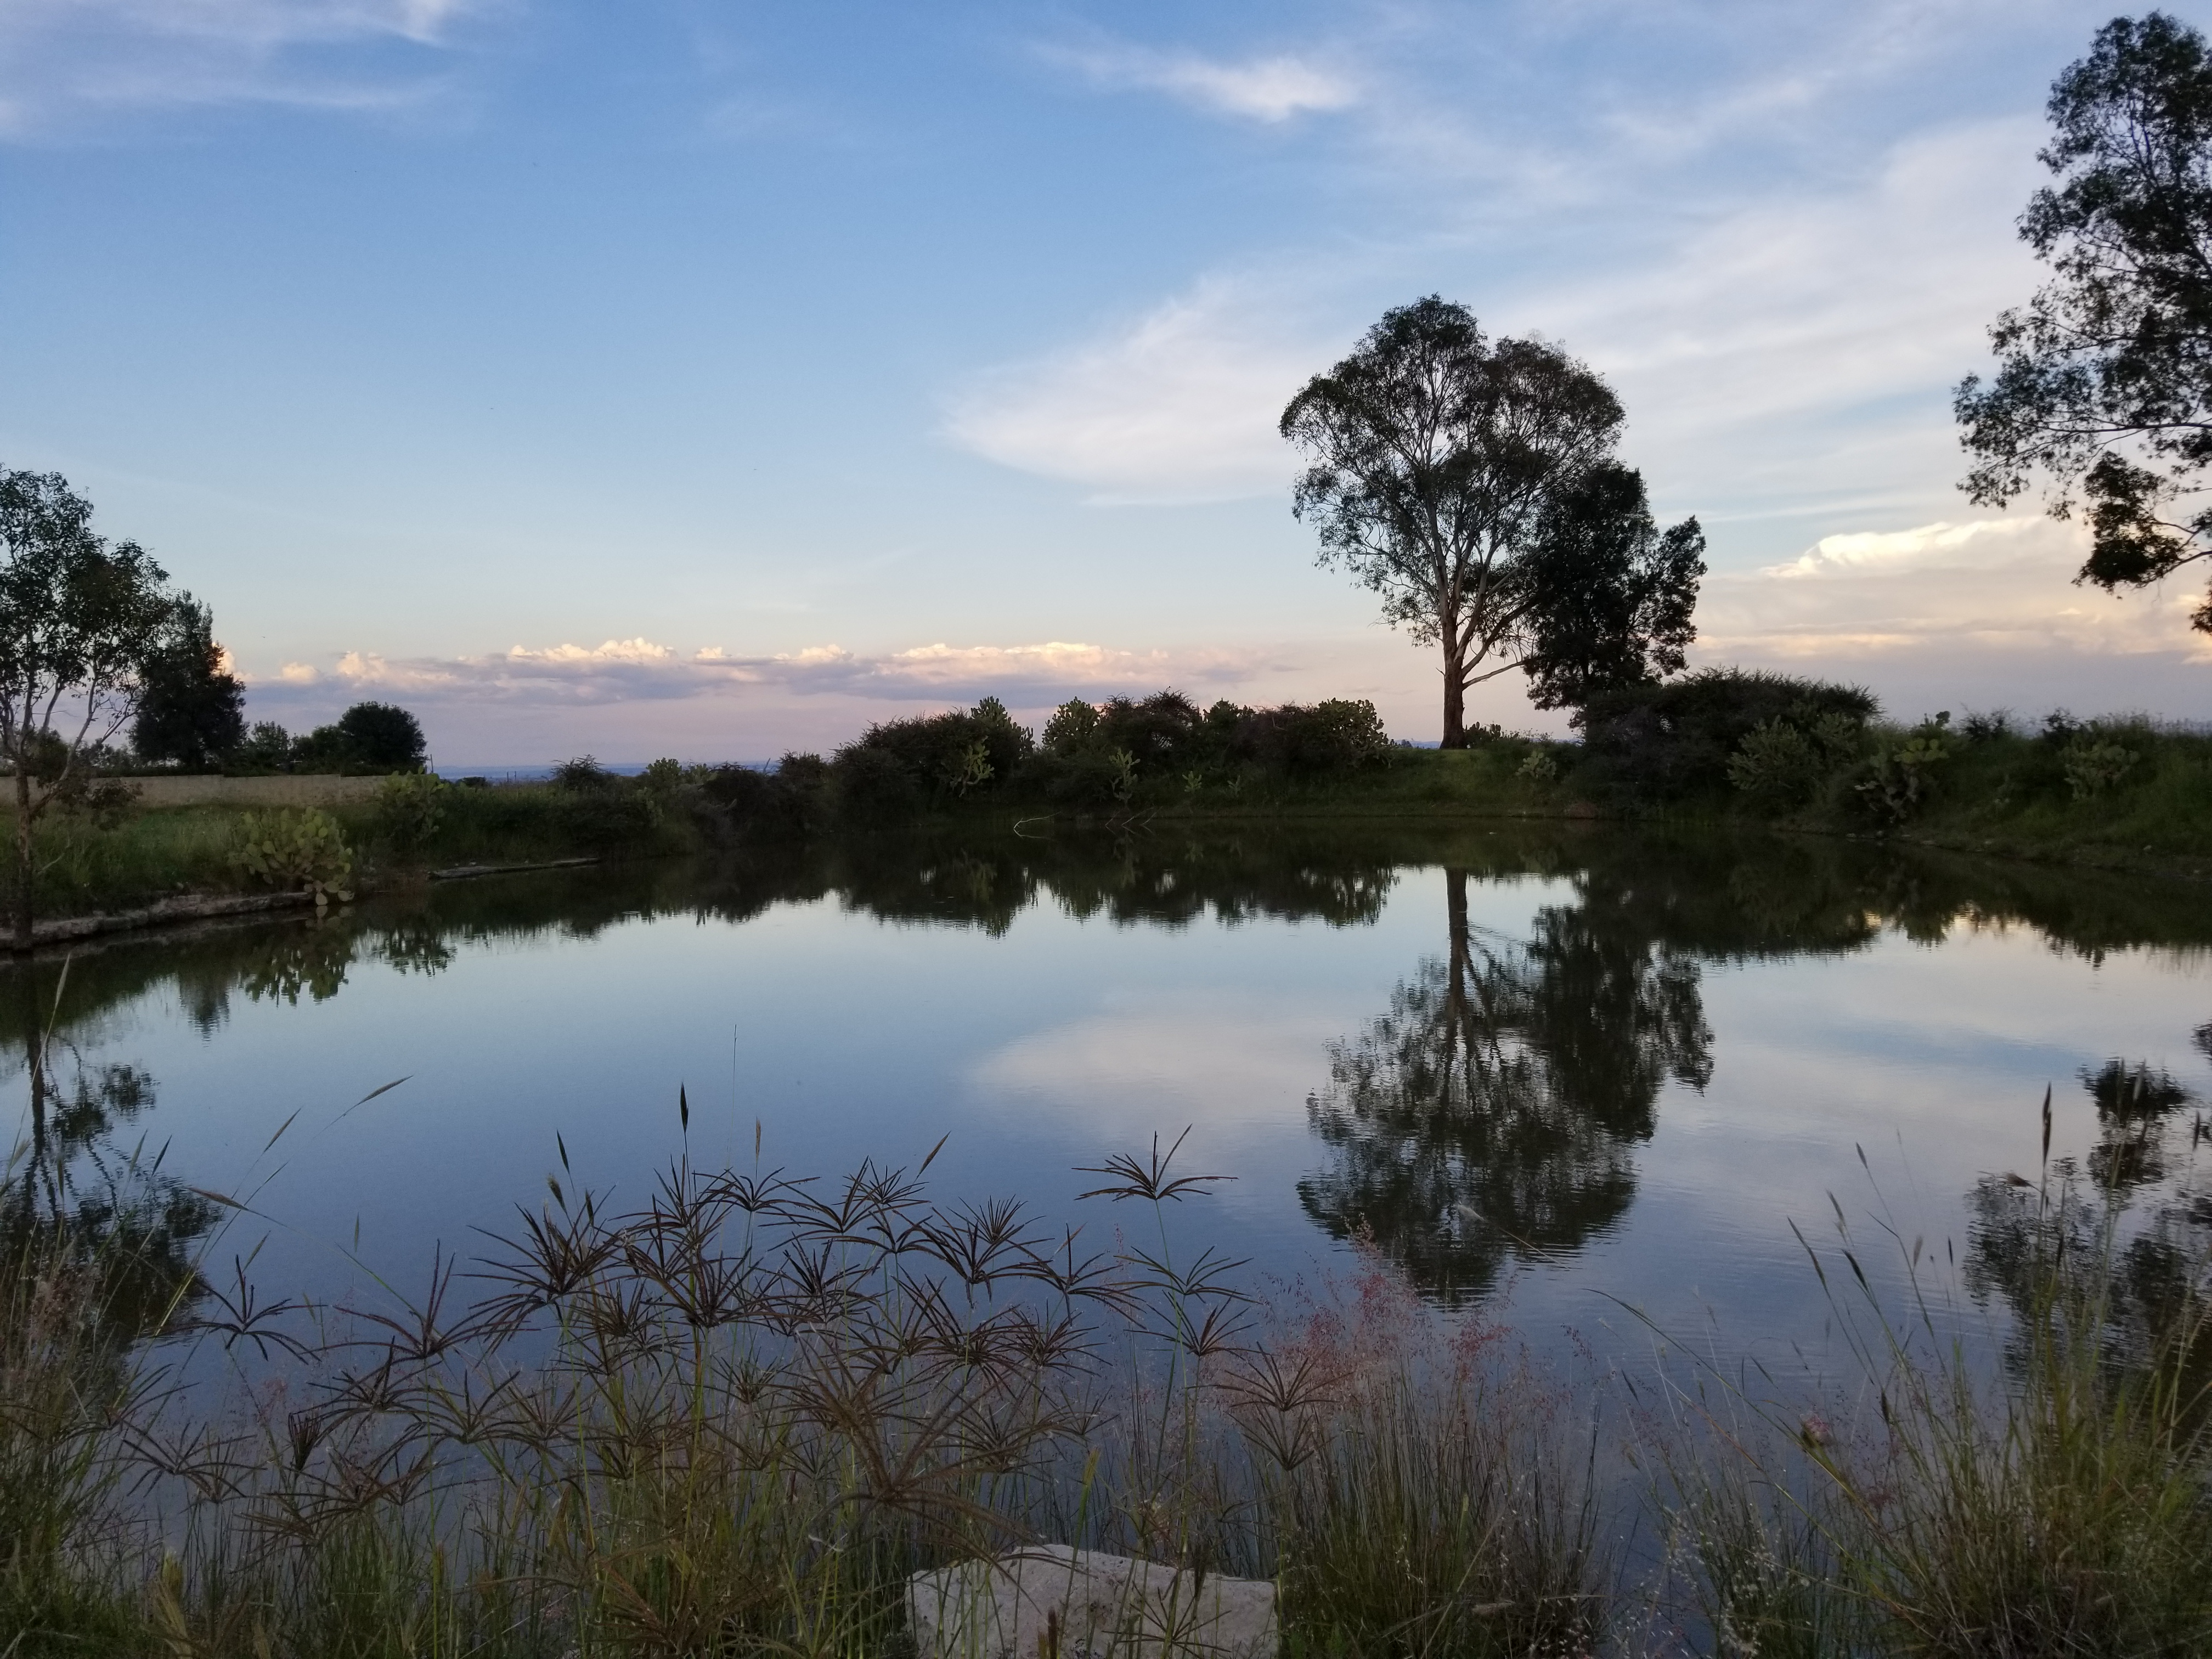
reflection, tree, dawn, landscape, sky, nature, water, cloud, wetland, nature reserve, wilderness, bank, morning, lake, pond, river, floodplain, evening, grass, marsh, bayou, rural area, water resources, horizon, reservoir, swamp, bog, loch, lacustrine plain, meadow, plain, pasture, plant, field, meteorological phenomenon